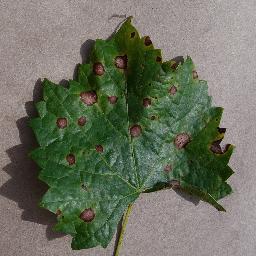
Label: Grape___Black_rot